Tourism in Ladakh

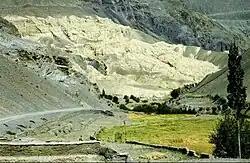
A farm in Lamayuru area.

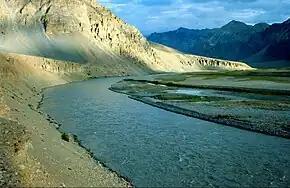
The Doda river to Zanskar river.

Kushok Bakula Rimpochee Airport at Leh has flights from Delhi year-round on Indigo, Vistara, GoFirst, and Air India. Air India also operates weekly flights to Jammu and Srinagar.